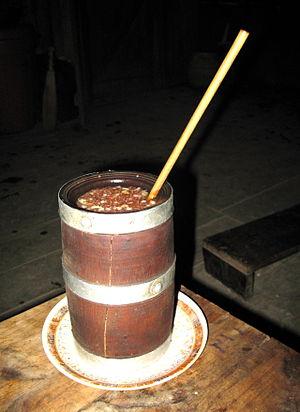
Tongba offert au visiteur à Kalpokhri à la frontière indo-népalaise.
La cuisine népalaise est la cuisine du Népal. La diversité géographique et culturelle du pays fournit un espace suffisant pour une variété de cuisines basées sur l'ethnie, le terrain et le climat.
Une paille, ou chalumeau, est un tube léger, généralement fait en plastique, dont on se sert pour aspirer, et le plus souvent boire, un liquide. Quelques modèles sont fabriqués en bambou en Asie, pour contrer l’utilisation extensive de plastique.
Il n'existe pas d'appellation officielle pour désigner la bière traditionnelle, brassée depuis des temps lointains par nombre de populations autochtones réparties sur tous les continents ; ainsi les anciens Égyptiens disposaient déjà de maisons de bière.
Le Tongba est une boisson alcoolisée, obtenue par fermentation alcoolique du millet. Elle est servie chaude dans un récipient spécifique, et bue avec une paille. C'est la boisson traditionnelle des Limbus, une ethnie qui vit dans l'Est du Népal. Elle est aussi populaire dans le Sikkim indien, au Tibet et au Bhoutan.